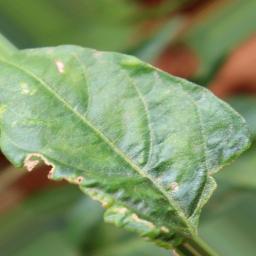
Label: mites_and_trips